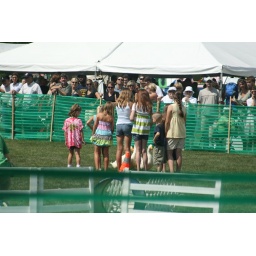
Young kids having fun watching the ducks be herded by the cattle dog. The dog had to herd the ducks around the kids.